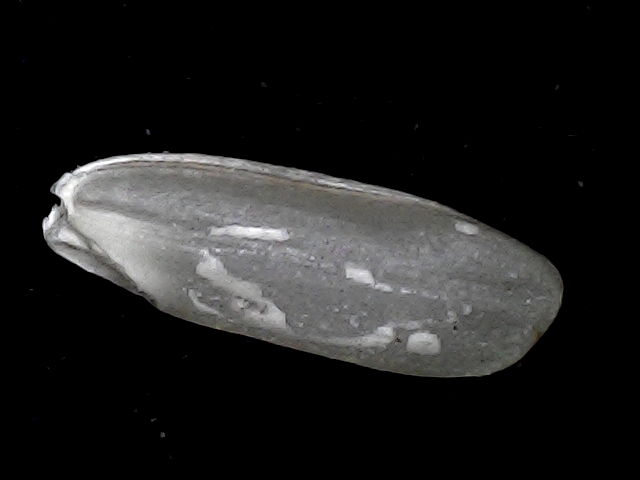
Rice variety: BD91